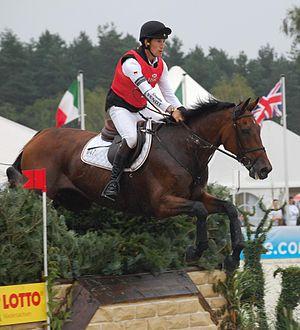
Dirk Schrade, né le 29 juin 1978 à Münsingen, est un cavalier de concours complet d'équitation, médaillé d'or par équipe aux Jeux olympiques de Londres en 2012.